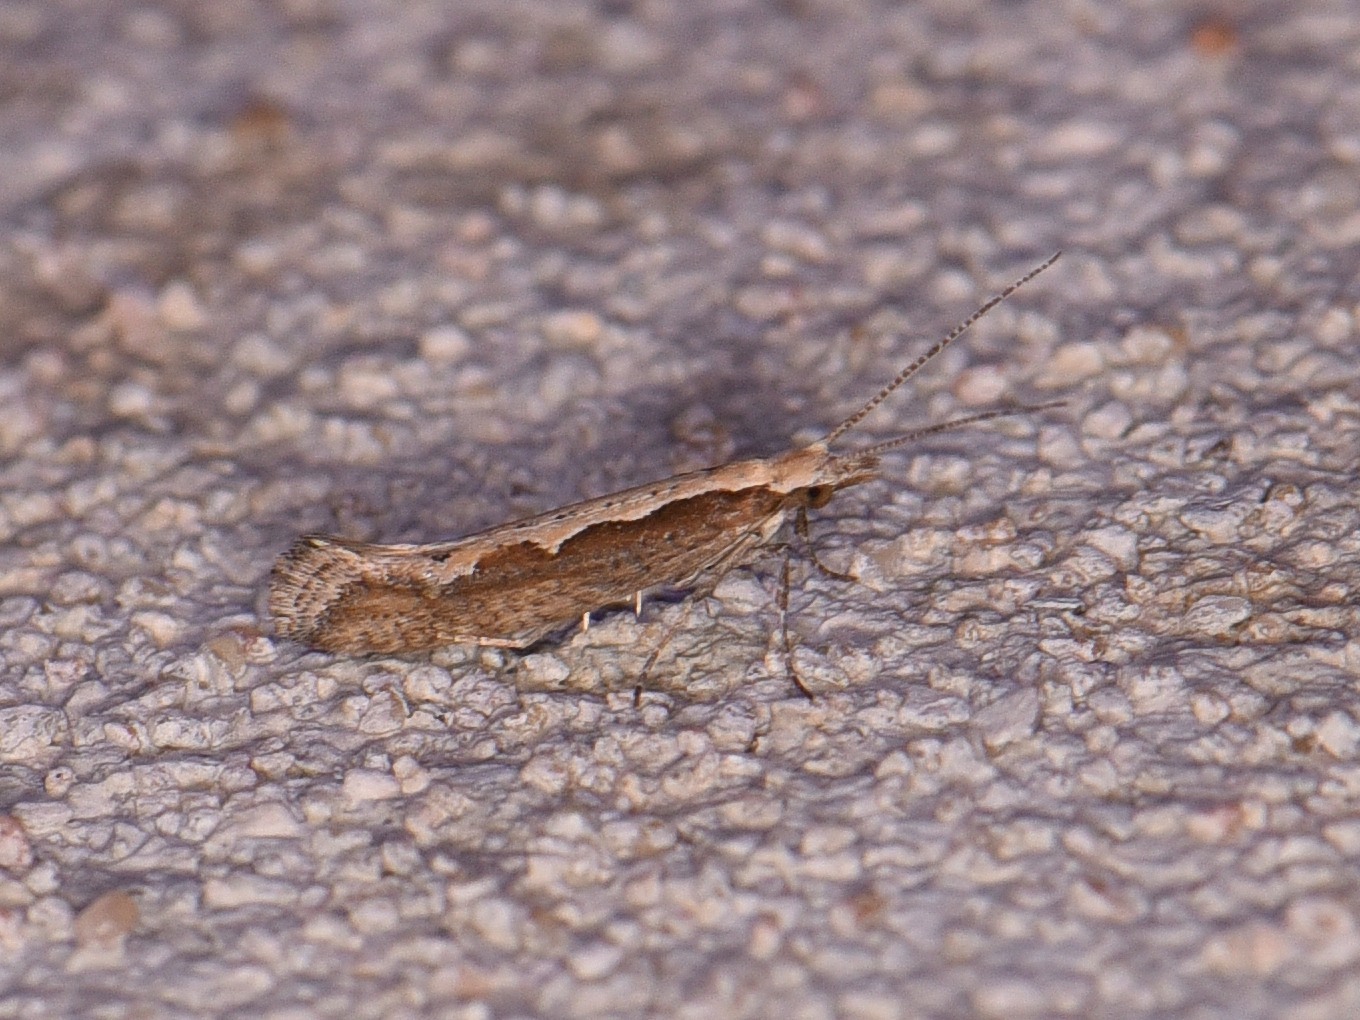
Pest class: diamondback_moth